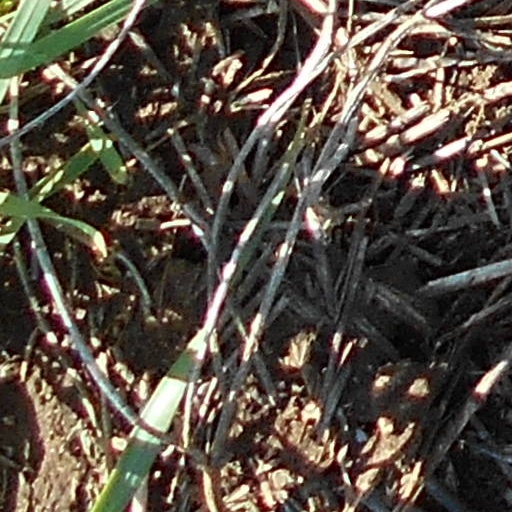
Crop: wheat